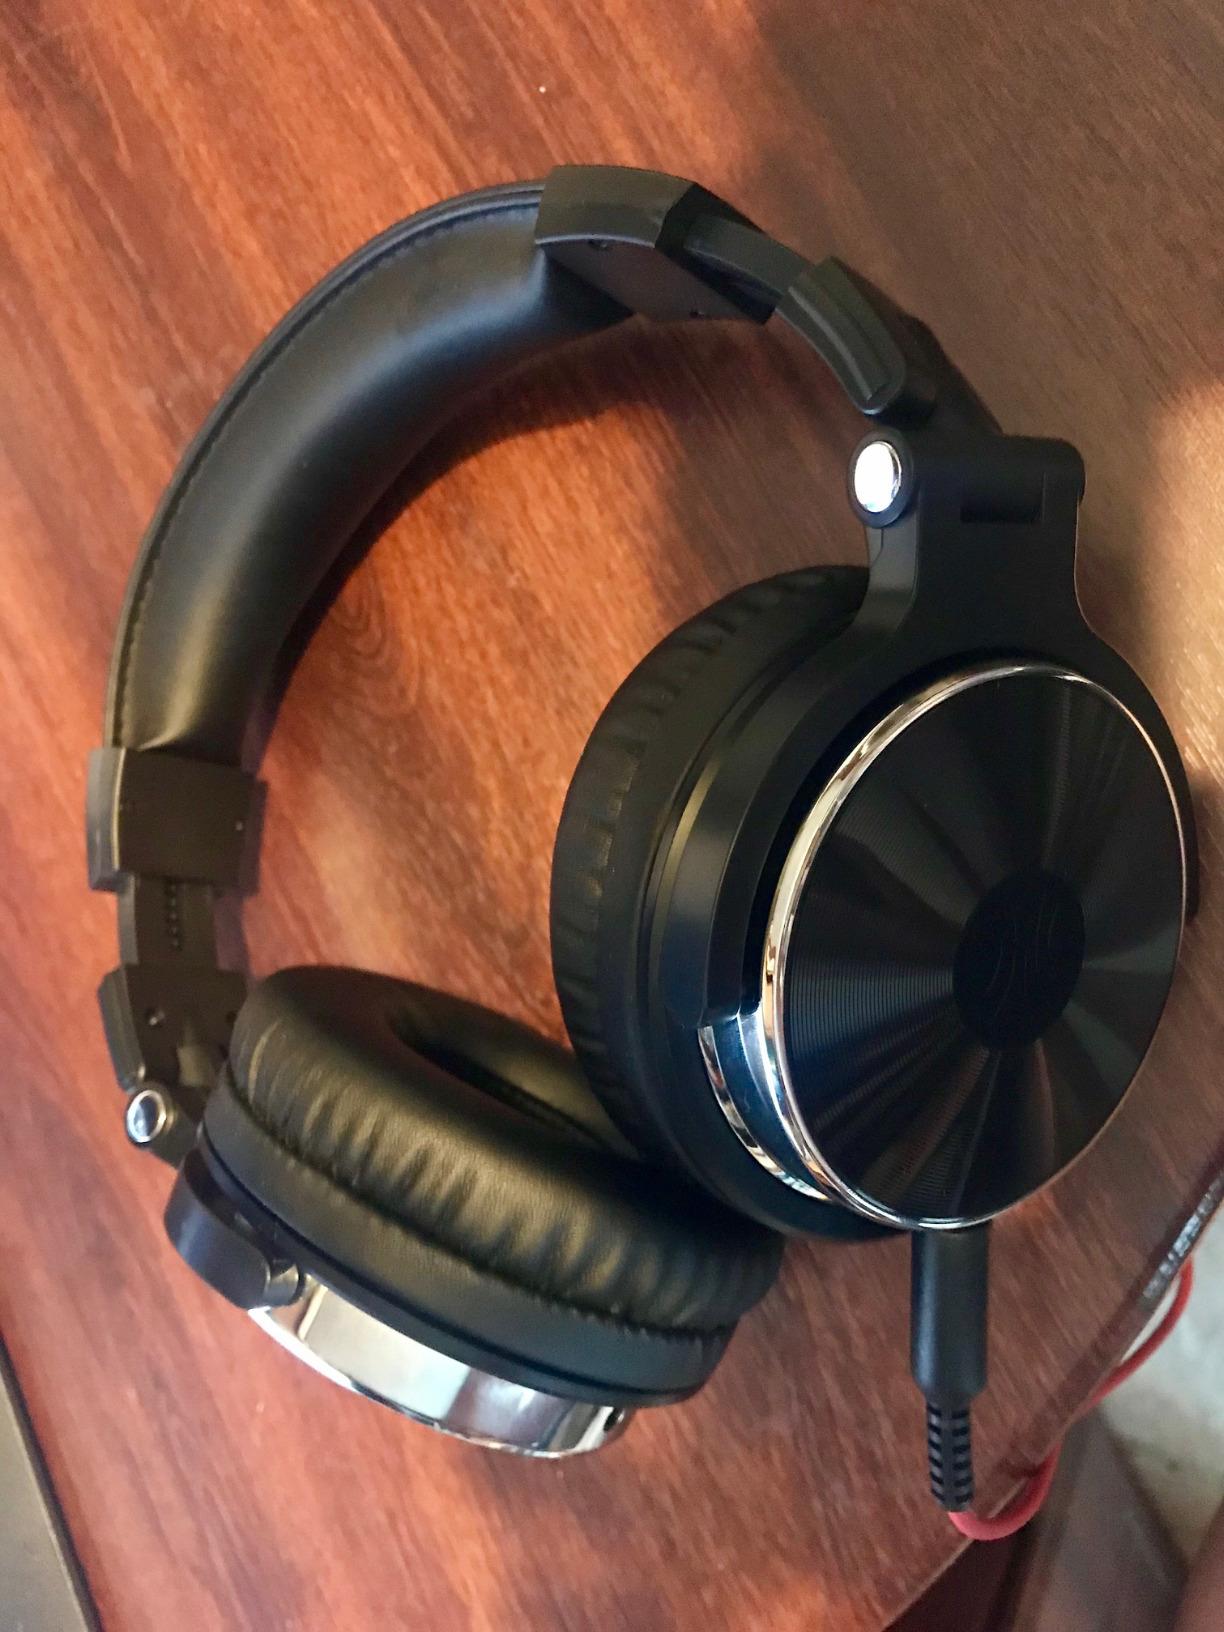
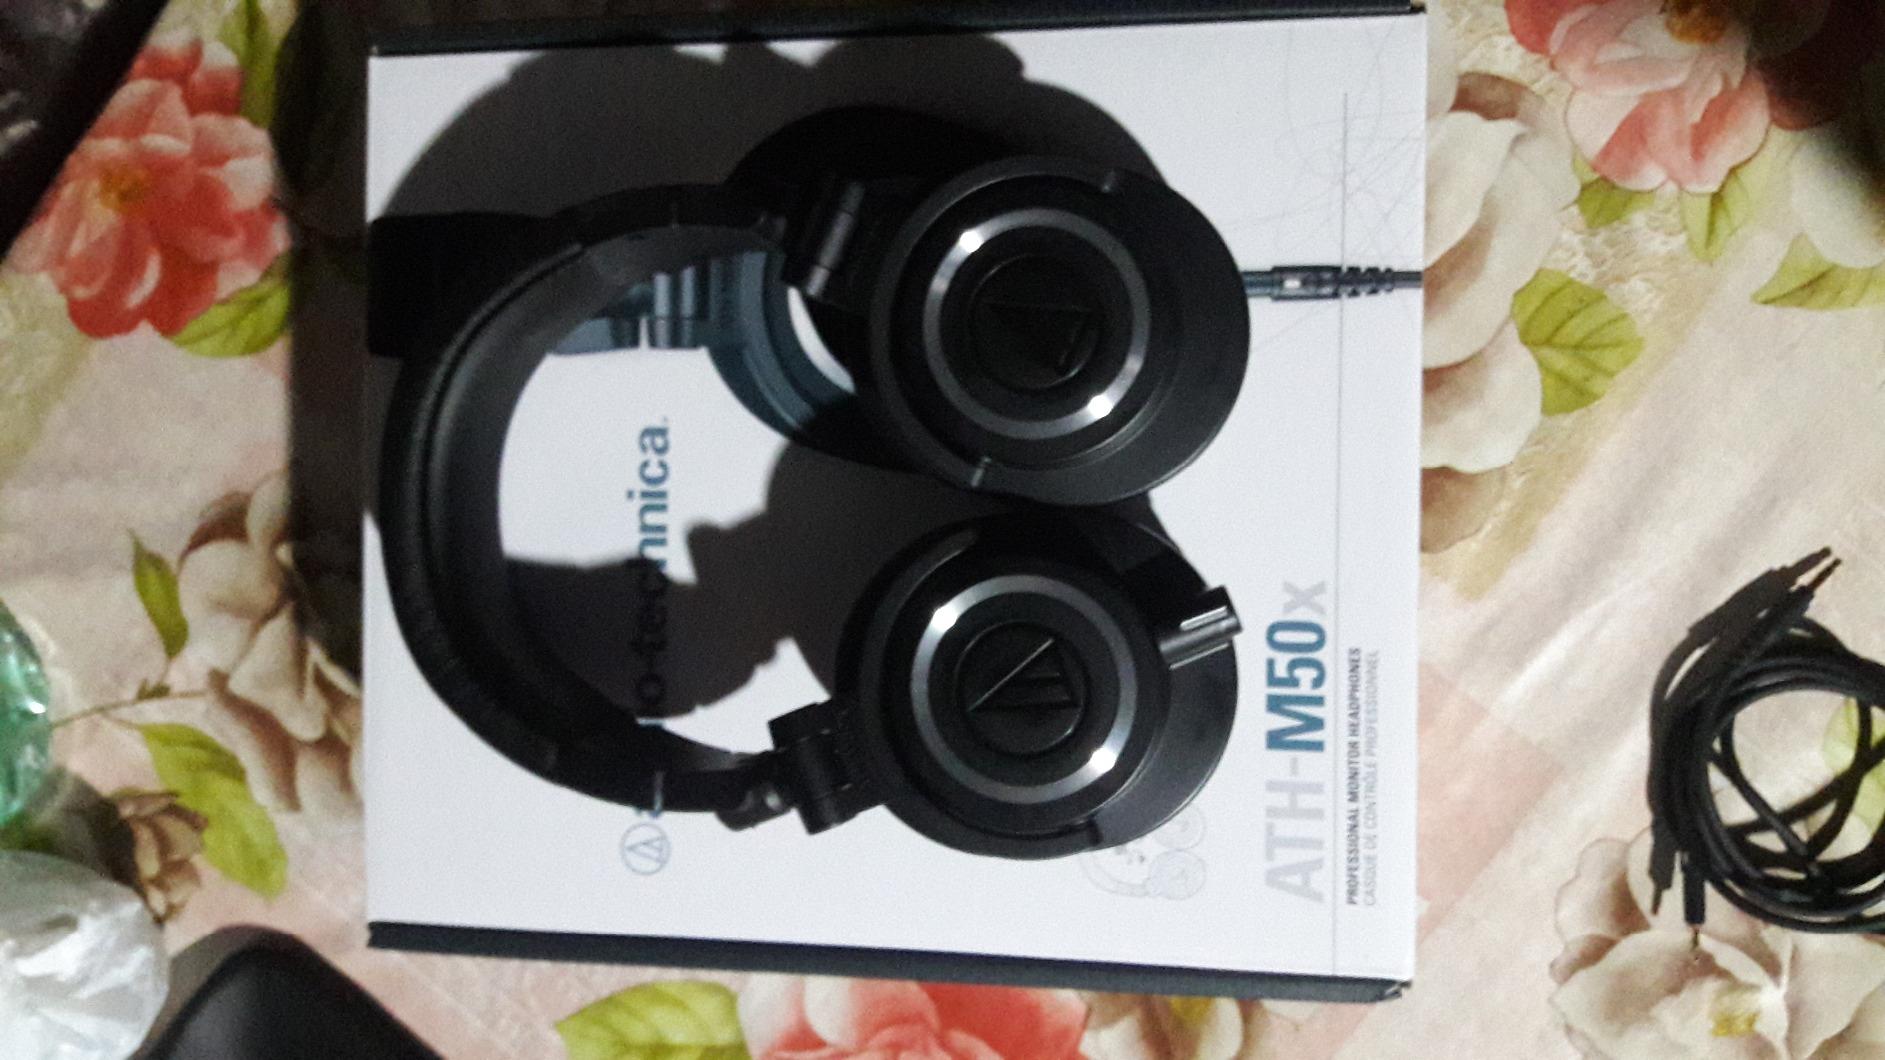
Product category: headphones
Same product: no